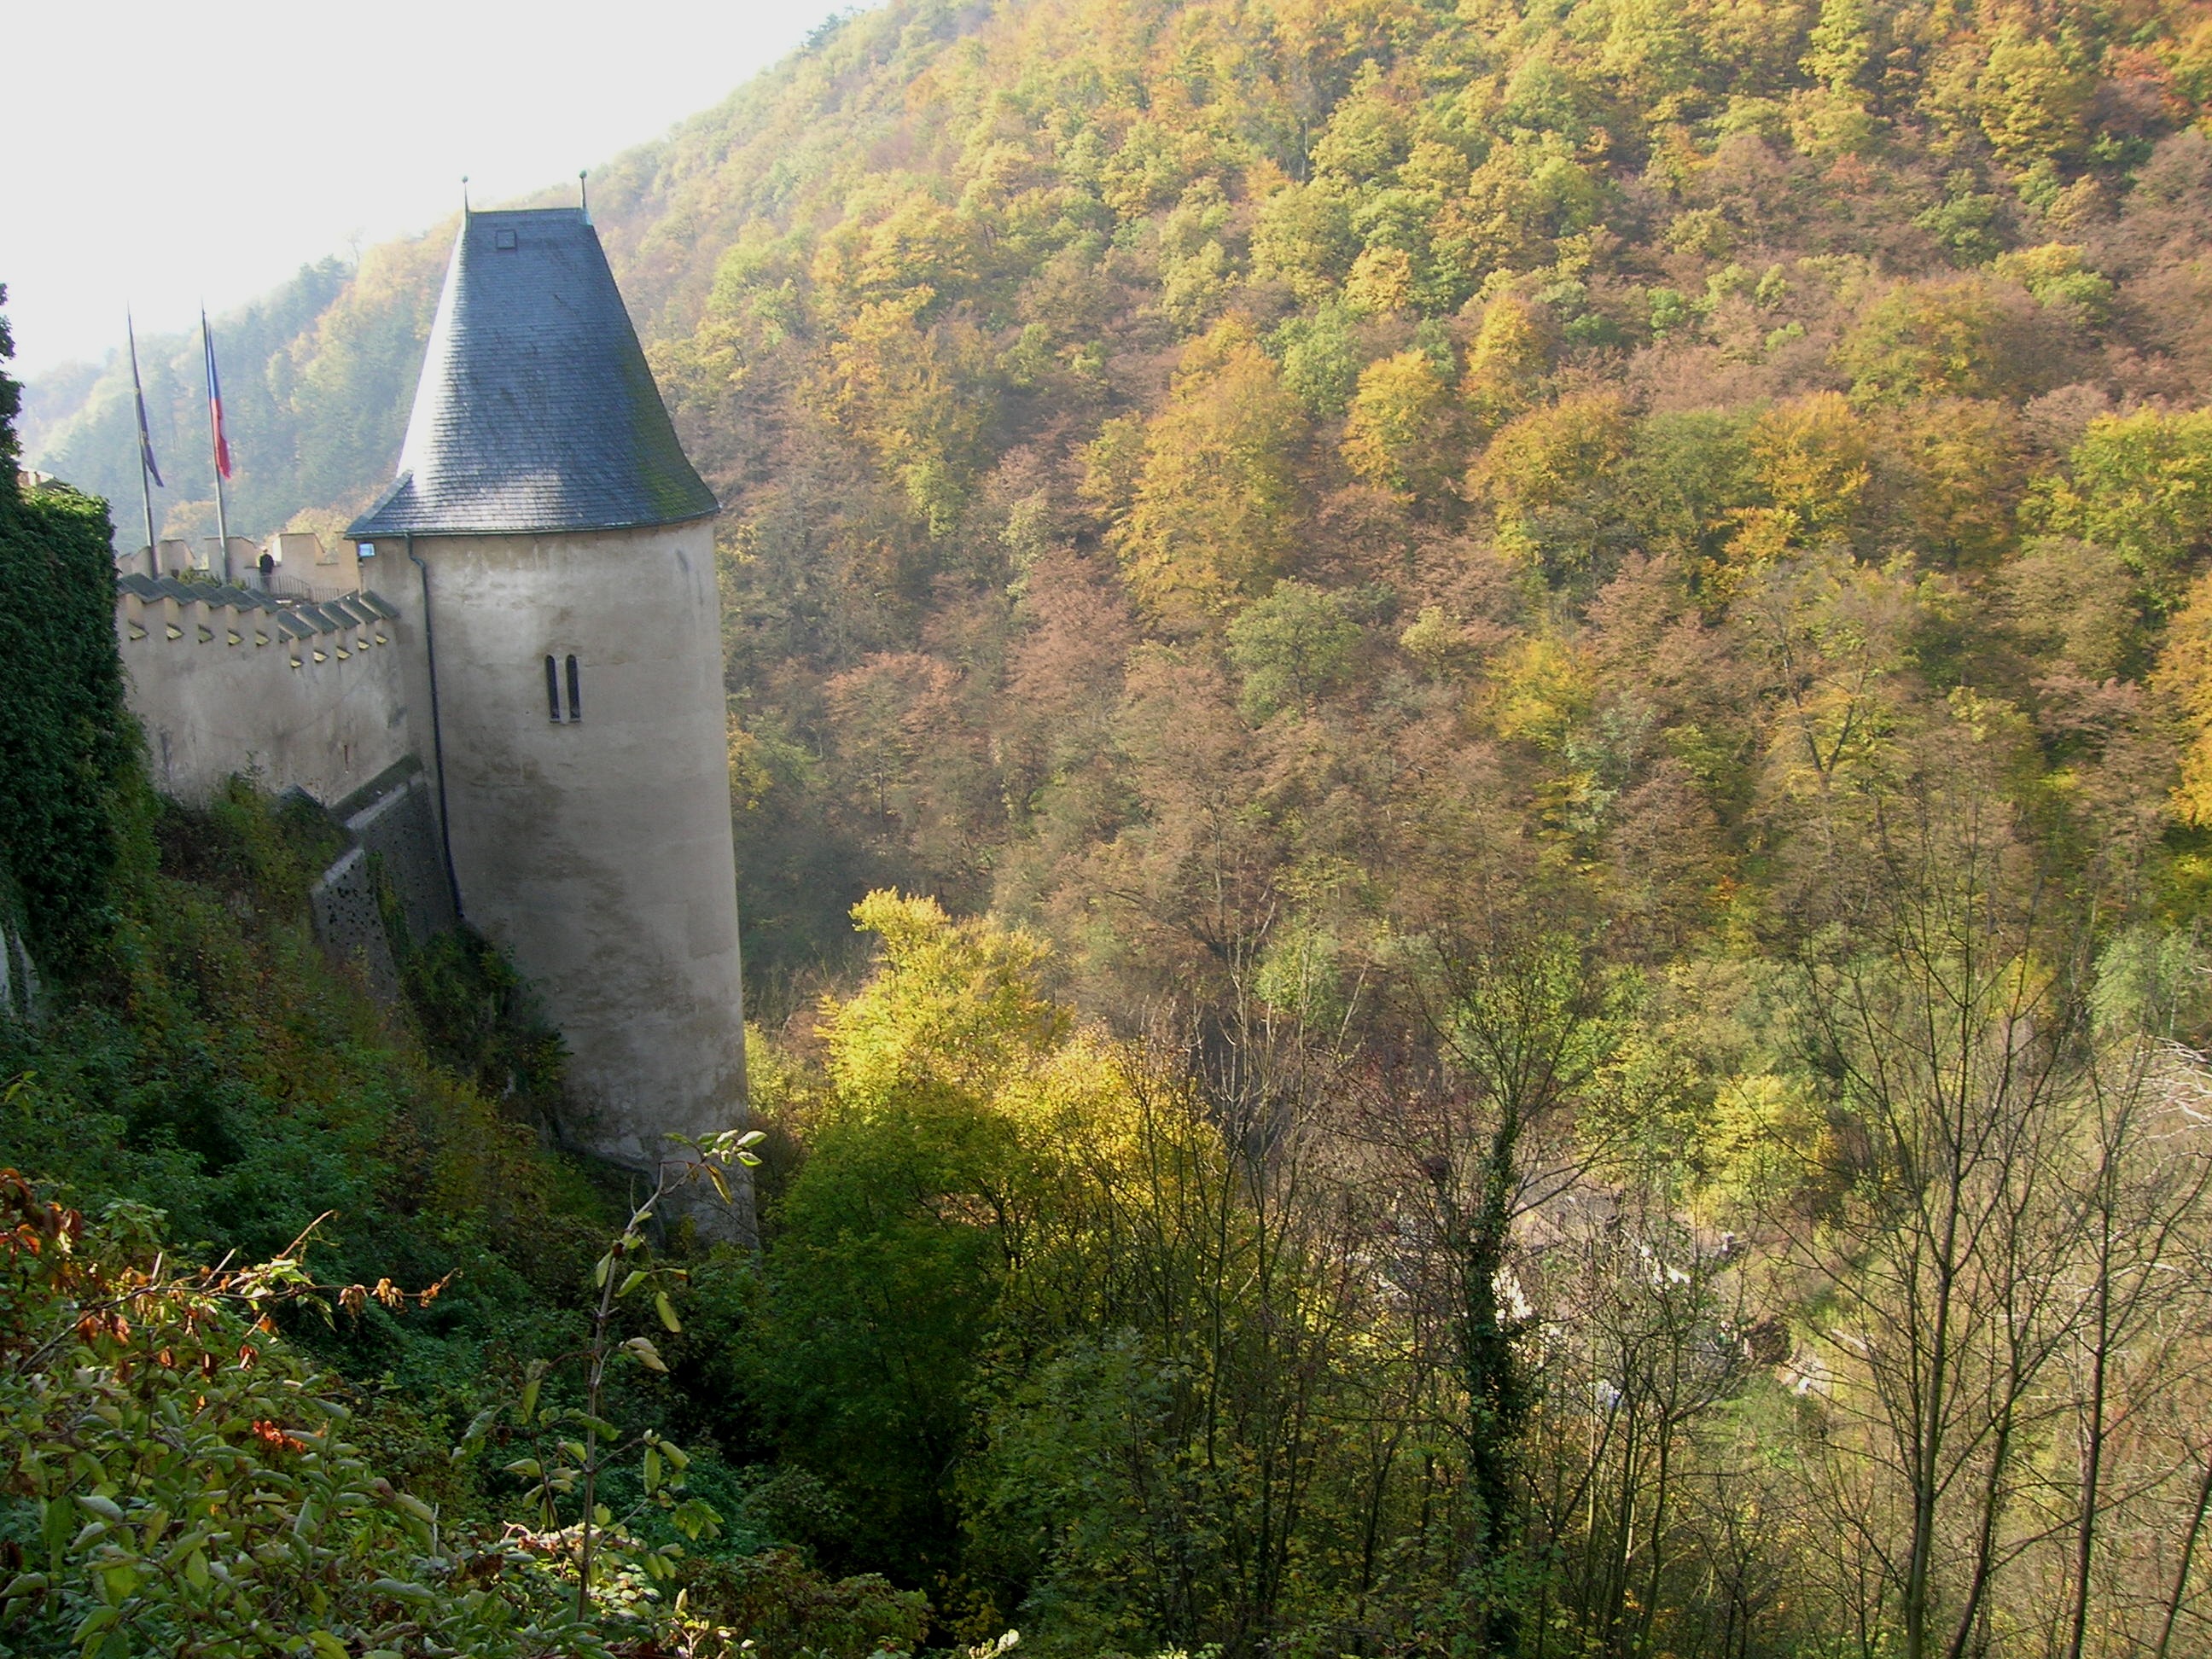
forest, wilderness, mountain, meadow, hill, flower, view, building, chateau, valley, mountain range, cliff, high, tower, autumn, castle, prague, highland, ridge, wallpaper, rural area, karlstein, atmospheric phenomenon, mountainous landforms